University of the District of Columbia

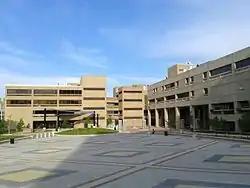
Dennard Plaza at the Van Ness campus

In 1851, Myrtilla Miner founded the Normal School for Colored Girls, the first normal school in the District of Columbia and the fourth in the United States. Amid considerable racist opposition, the school began operations on December 3 with six students in a rented room about 14 feet square, in a frame house then owned and occupied as a dwelling by African American Edward Younger.